The Angels Weep

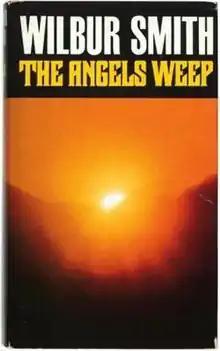
First edition

The Angels Weep is a 1982 novel, the third in Wilbur Smith's series about the Ballantyne family of Rhodesia. The first part of the book is set immediately before and during the Second Matabele War, then the second part jumps forward to the final days of the Rhodesian Bush War.